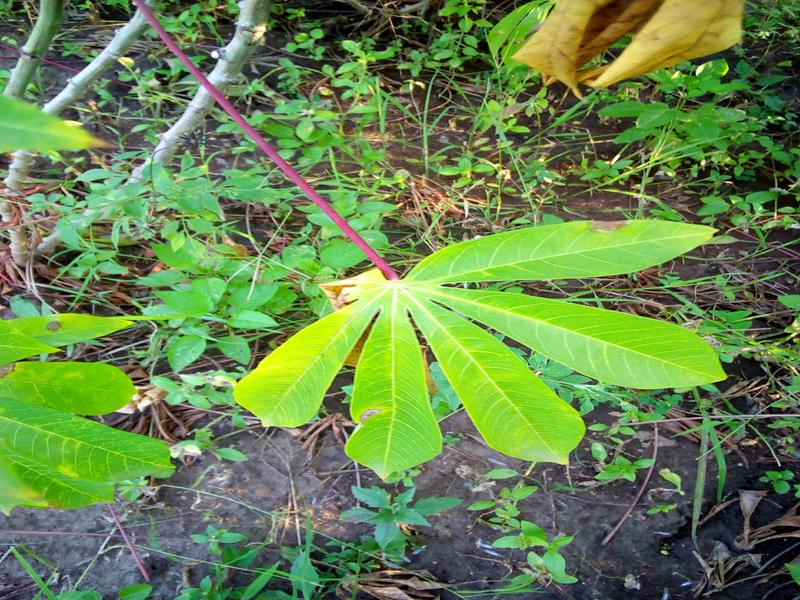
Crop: cassava
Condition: brown_streak_disease